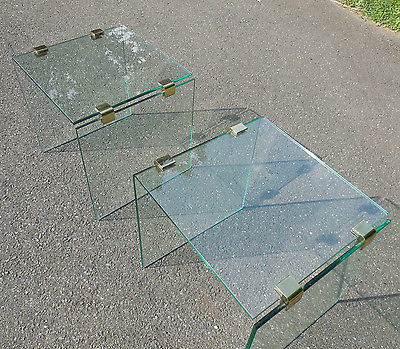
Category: table